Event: Nepal Earthquake
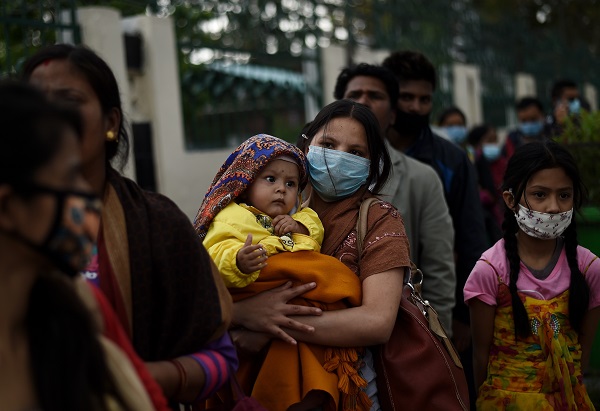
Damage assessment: no_damage